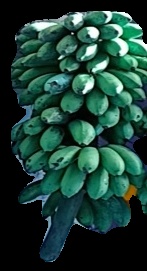
Variety: rasbale
Grade: grade2